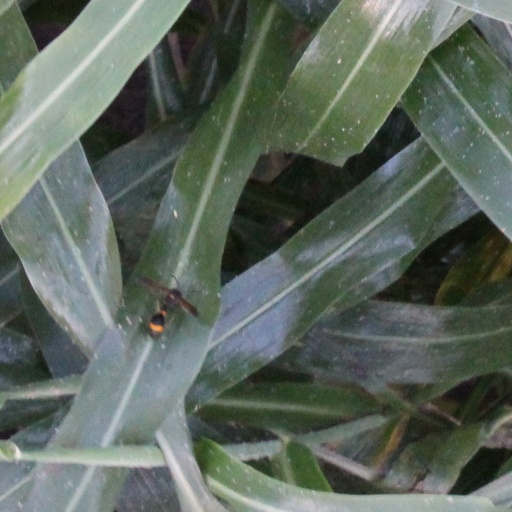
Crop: sorghum